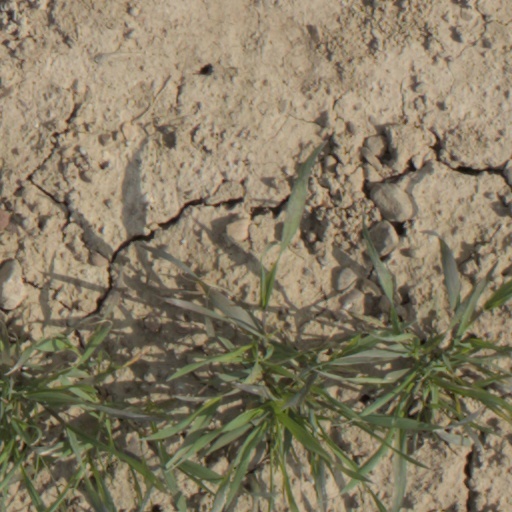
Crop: wheat